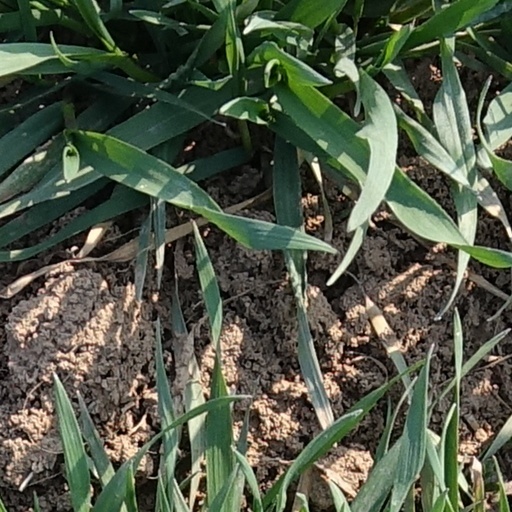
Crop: wheat